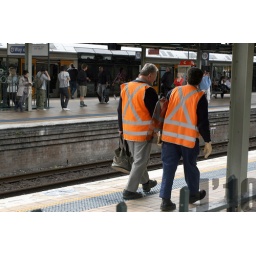
train drivers / rail workers walking along with spare train windows in their hand @Central Station, Syd ~01.10.10